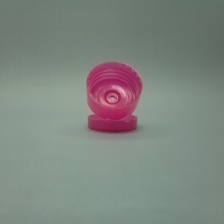
Color: red/orange/pink/fuchsia/brown
Cap type: flip-top cap